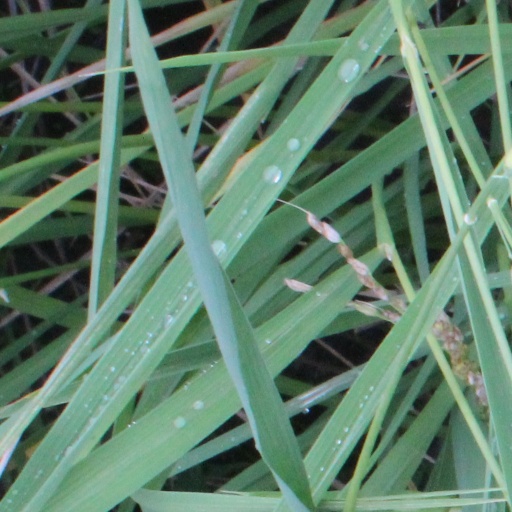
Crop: rice